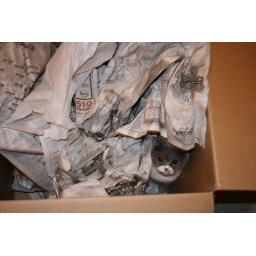
Buried in a box of newspaper... cat heaven.